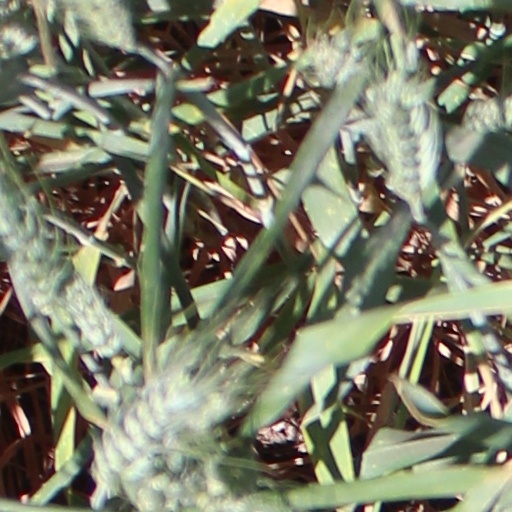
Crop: wheat